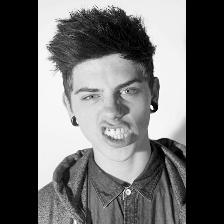
Label: Human